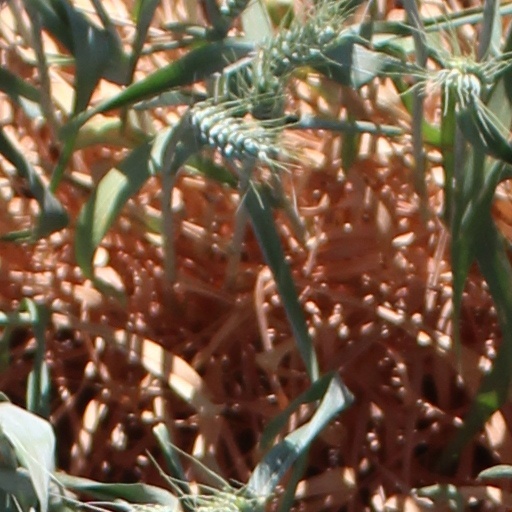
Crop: wheat